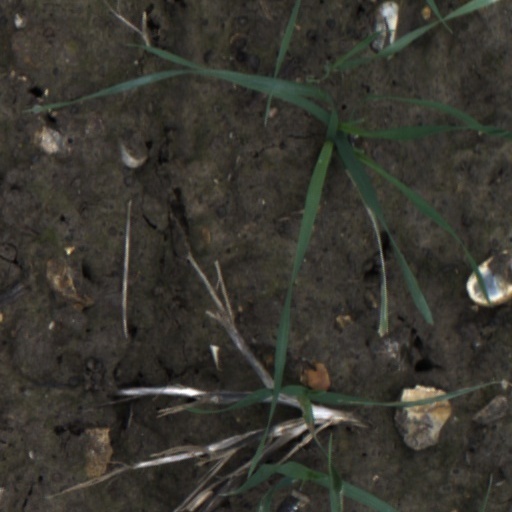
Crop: wheat